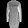
Label: Dress